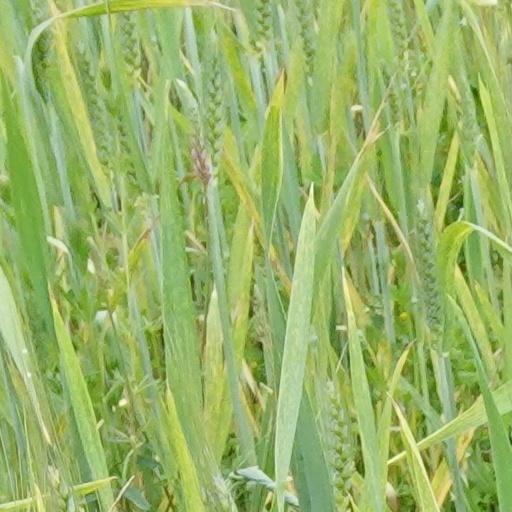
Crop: wheat